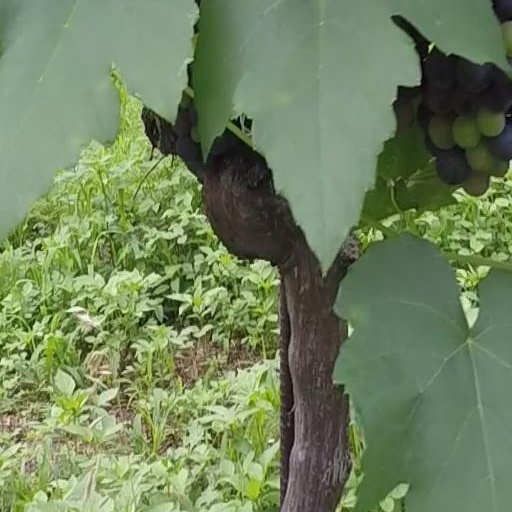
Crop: grape